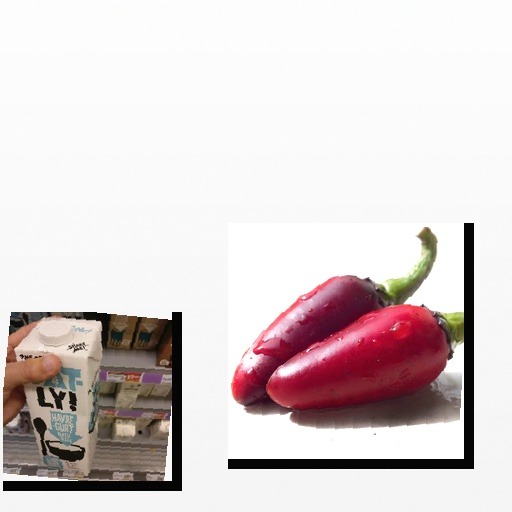
Food items: jalapeno, oatghurt